Hip Hop Harry

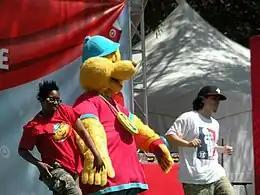
Hip Hop Harry performing at the Los Angeles Times Festival of Books on the UCLA campus

Hip Hop Harry is an American children's television series created by Claude Brooks that aired on Discovery Kids and TLC as part of the "Ready Set Learn!" block from September 25, 2006 to June 26, 2008. Similar to PBS Kids series such as "Barney & Friends" (the setting of the show bears resemblance to "Barney" in nature), "Kidsongs", "Sesame Street", "Hi-5", "Teletubbies" and "The Wiggles", "Hip Hop Harry" is a live-action program aimed at younger children ranging from around 2–7 years old. The program uses age-appropriate hip hop music and dance to teach social, educational, physical and creative skills.